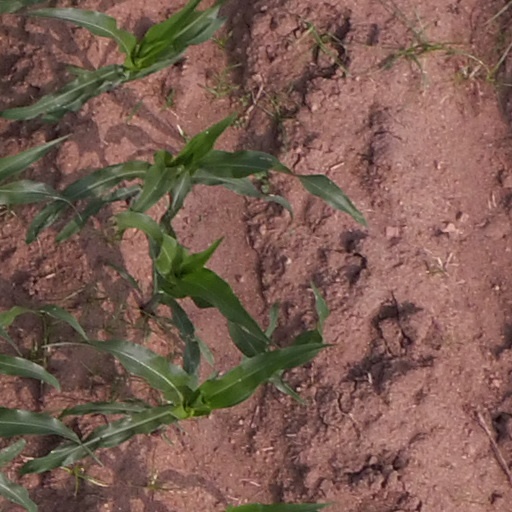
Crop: maize; corn